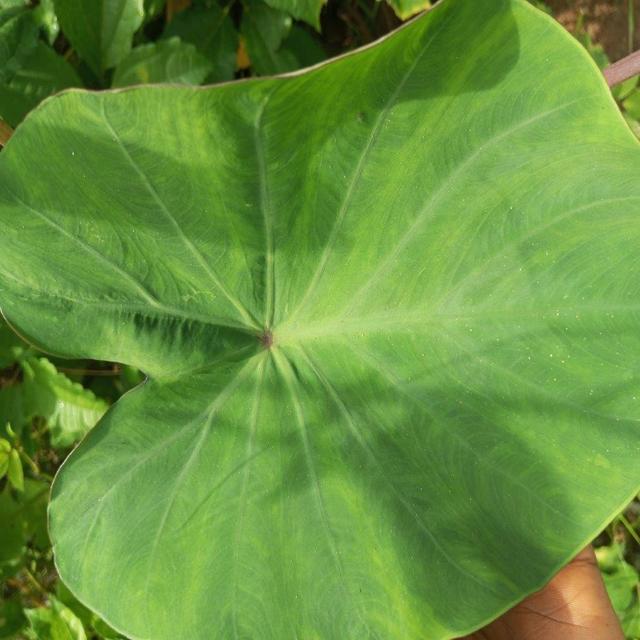
Label: Healthy